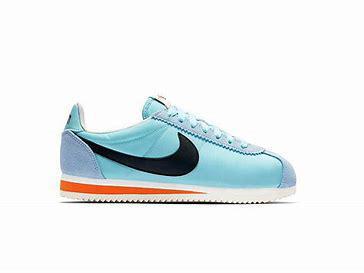
Brand: Nike
Model: Classic Cortez Nylon